Joan Waste

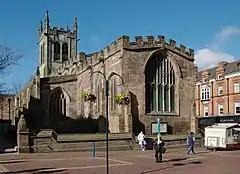
Joan and her family attended services at St Peter's in Derby where they heard the services in English until Mary became Queen.

Waste was called before the Catholic Bishop of Lichfield and Coventry, Ralph Baines' chancellor, Anthony Draycot, to defend her views; and for these she was condemned. She had objected to the services now being read in Latin. She was sentenced for buying a New Testament which she asked friends to read to her for a penny a time. She also denied the doctrine of transubstantiation and held that the bread and wine were only that.